Ramanattam

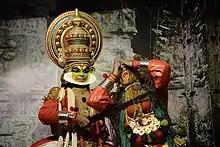
Kathakali

It is believed that the art form of Ramanattam was transformed into a new dance form called Kathakali by the king of Kottayam (Kottayath thampuran), and it was created at the Mridangashaileshwari temple in Muzhakkunn. It was based on epic Mahabharatha. It is also believed that the two art forms, Ramanattam and Krishnanattam were combined to form Kathakali. Kathakali is very similar to Ramanatta in terms of presentation, costuming, acting and background music.